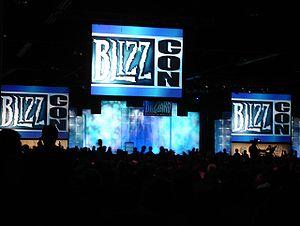
La BlizzCon est une convention organisée chaque année depuis 2005 par Blizzard Entertainment au Anaheim Convention Center de Anaheim en Californie, pour présenter les nouveautés de leurs licences, mettre à disposition des versions de démonstration jouables, rencontrer les joueurs et proposer divers autres activités et panels liés aux univers de Warcraft, StarCraft, Diablo, Hearthstone, Heroes of the Storm et Overwatch.